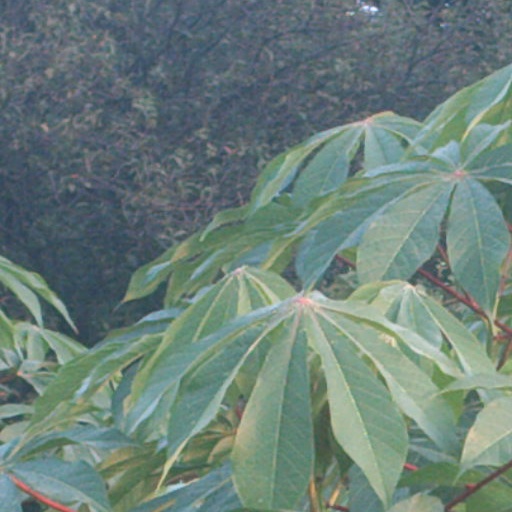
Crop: cassava